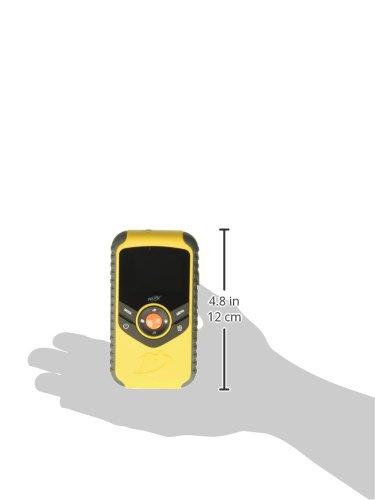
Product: Nerf Pocket Camcorder - Yellow (38056)
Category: Electronics | Camera & Photo | Video | Camcorders
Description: The rugged sports design lets you easily handle the camera in the heat of the moment.
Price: $49.99
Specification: ProductDimensions:7.2x1.5x10inches|ItemWeight:8ounces|ShippingWeight:14.4ounces(Viewshippingratesandpolicies)|DomesticShipping:Currently,itemcanbeshippedonlywithintheU.S.andtoAPO/FPOaddresses.ForAPO/FPOshipments,pleasecheckwiththemanufacturerregardingwarrantyandsupportissues.|InternationalShipping:ThisitemcanbeshippedtoselectcountriesoutsideoftheU.S.LearnMore|ASIN:B005G7BF92|Itemmodelnumber:38056|Manufacturerrecommendedage:5-9years|Batteries:3AAAbatteriesrequired.